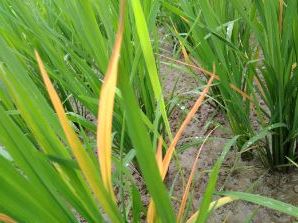
Disease: Tungro